Thracian Bulgarians

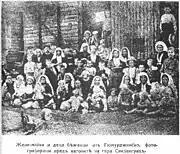
Bulgarian refugees from Komotini, expelled by the Greeks, 1924.

Thracians or Thracian Bulgarians (Bulgarian: Тракийски българи or Тракийци) are a regional, ethnographic group of ethnic Bulgarians, inhabiting or native to Thrace. Today, the larger part of this population is concentrated in Northern Thrace, but much is spread across the whole of Bulgaria and the diaspora.